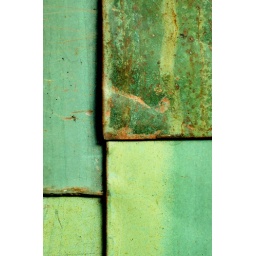
Part of the copper paneling in the Canadian War Museum that was recycled from the old roof of the parliament buildings in Ottawa.